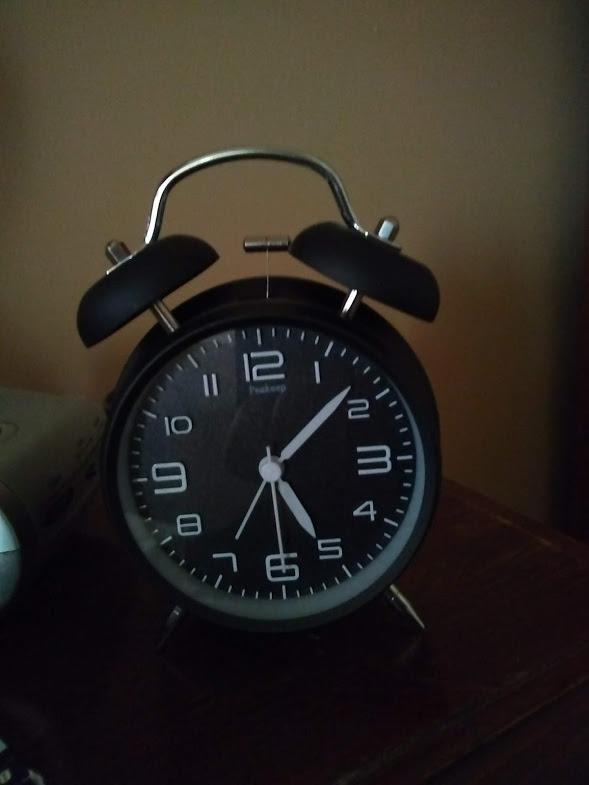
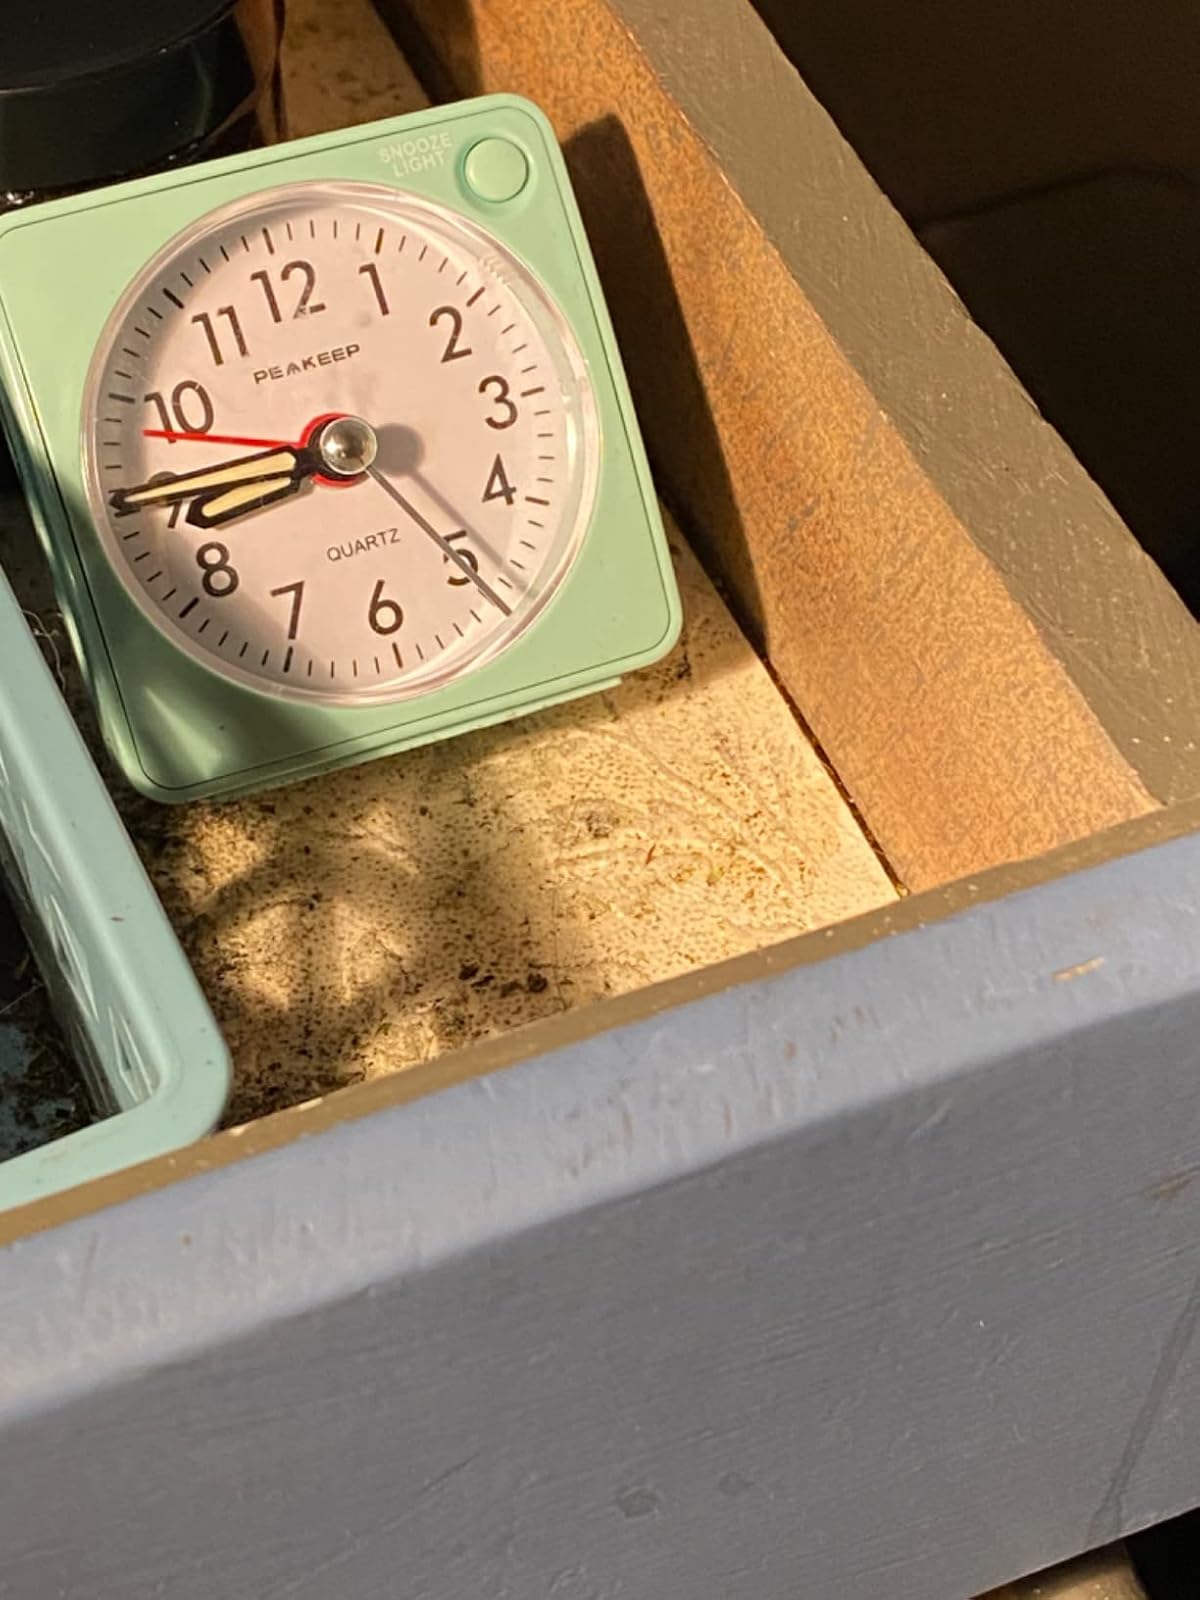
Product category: clock
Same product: no